United States Army Sustainment Command

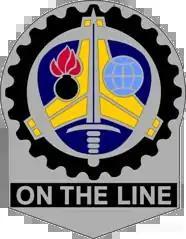
ASC's distinctive unit insignia

The United States Army Sustainment Command (ASC) is the primary provider of logistics support to units of the United States Army. It is a major subordinate command of United States Army Materiel Command (AMC).